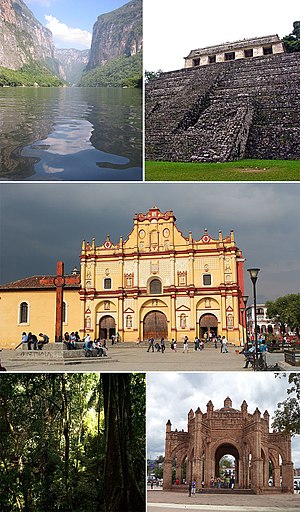
Chiapas
Chiapas.
Chiapas er en stat i den sydøstlige del af Mexico. Chiapas grænser op til de mexicanske stater Tabasco mod nord, Veracruz mod nordvest og Oaxaca mod vest. Mod øst har